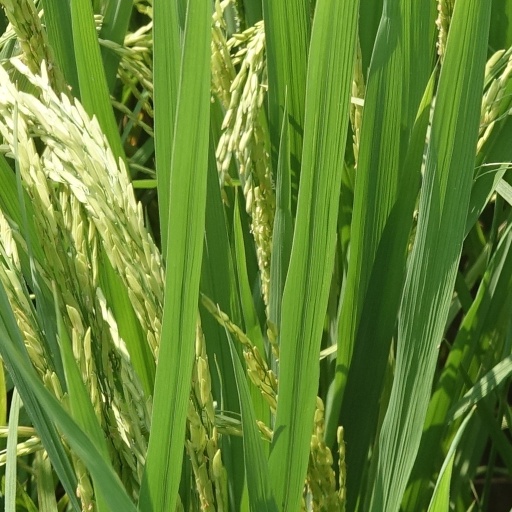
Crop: rice